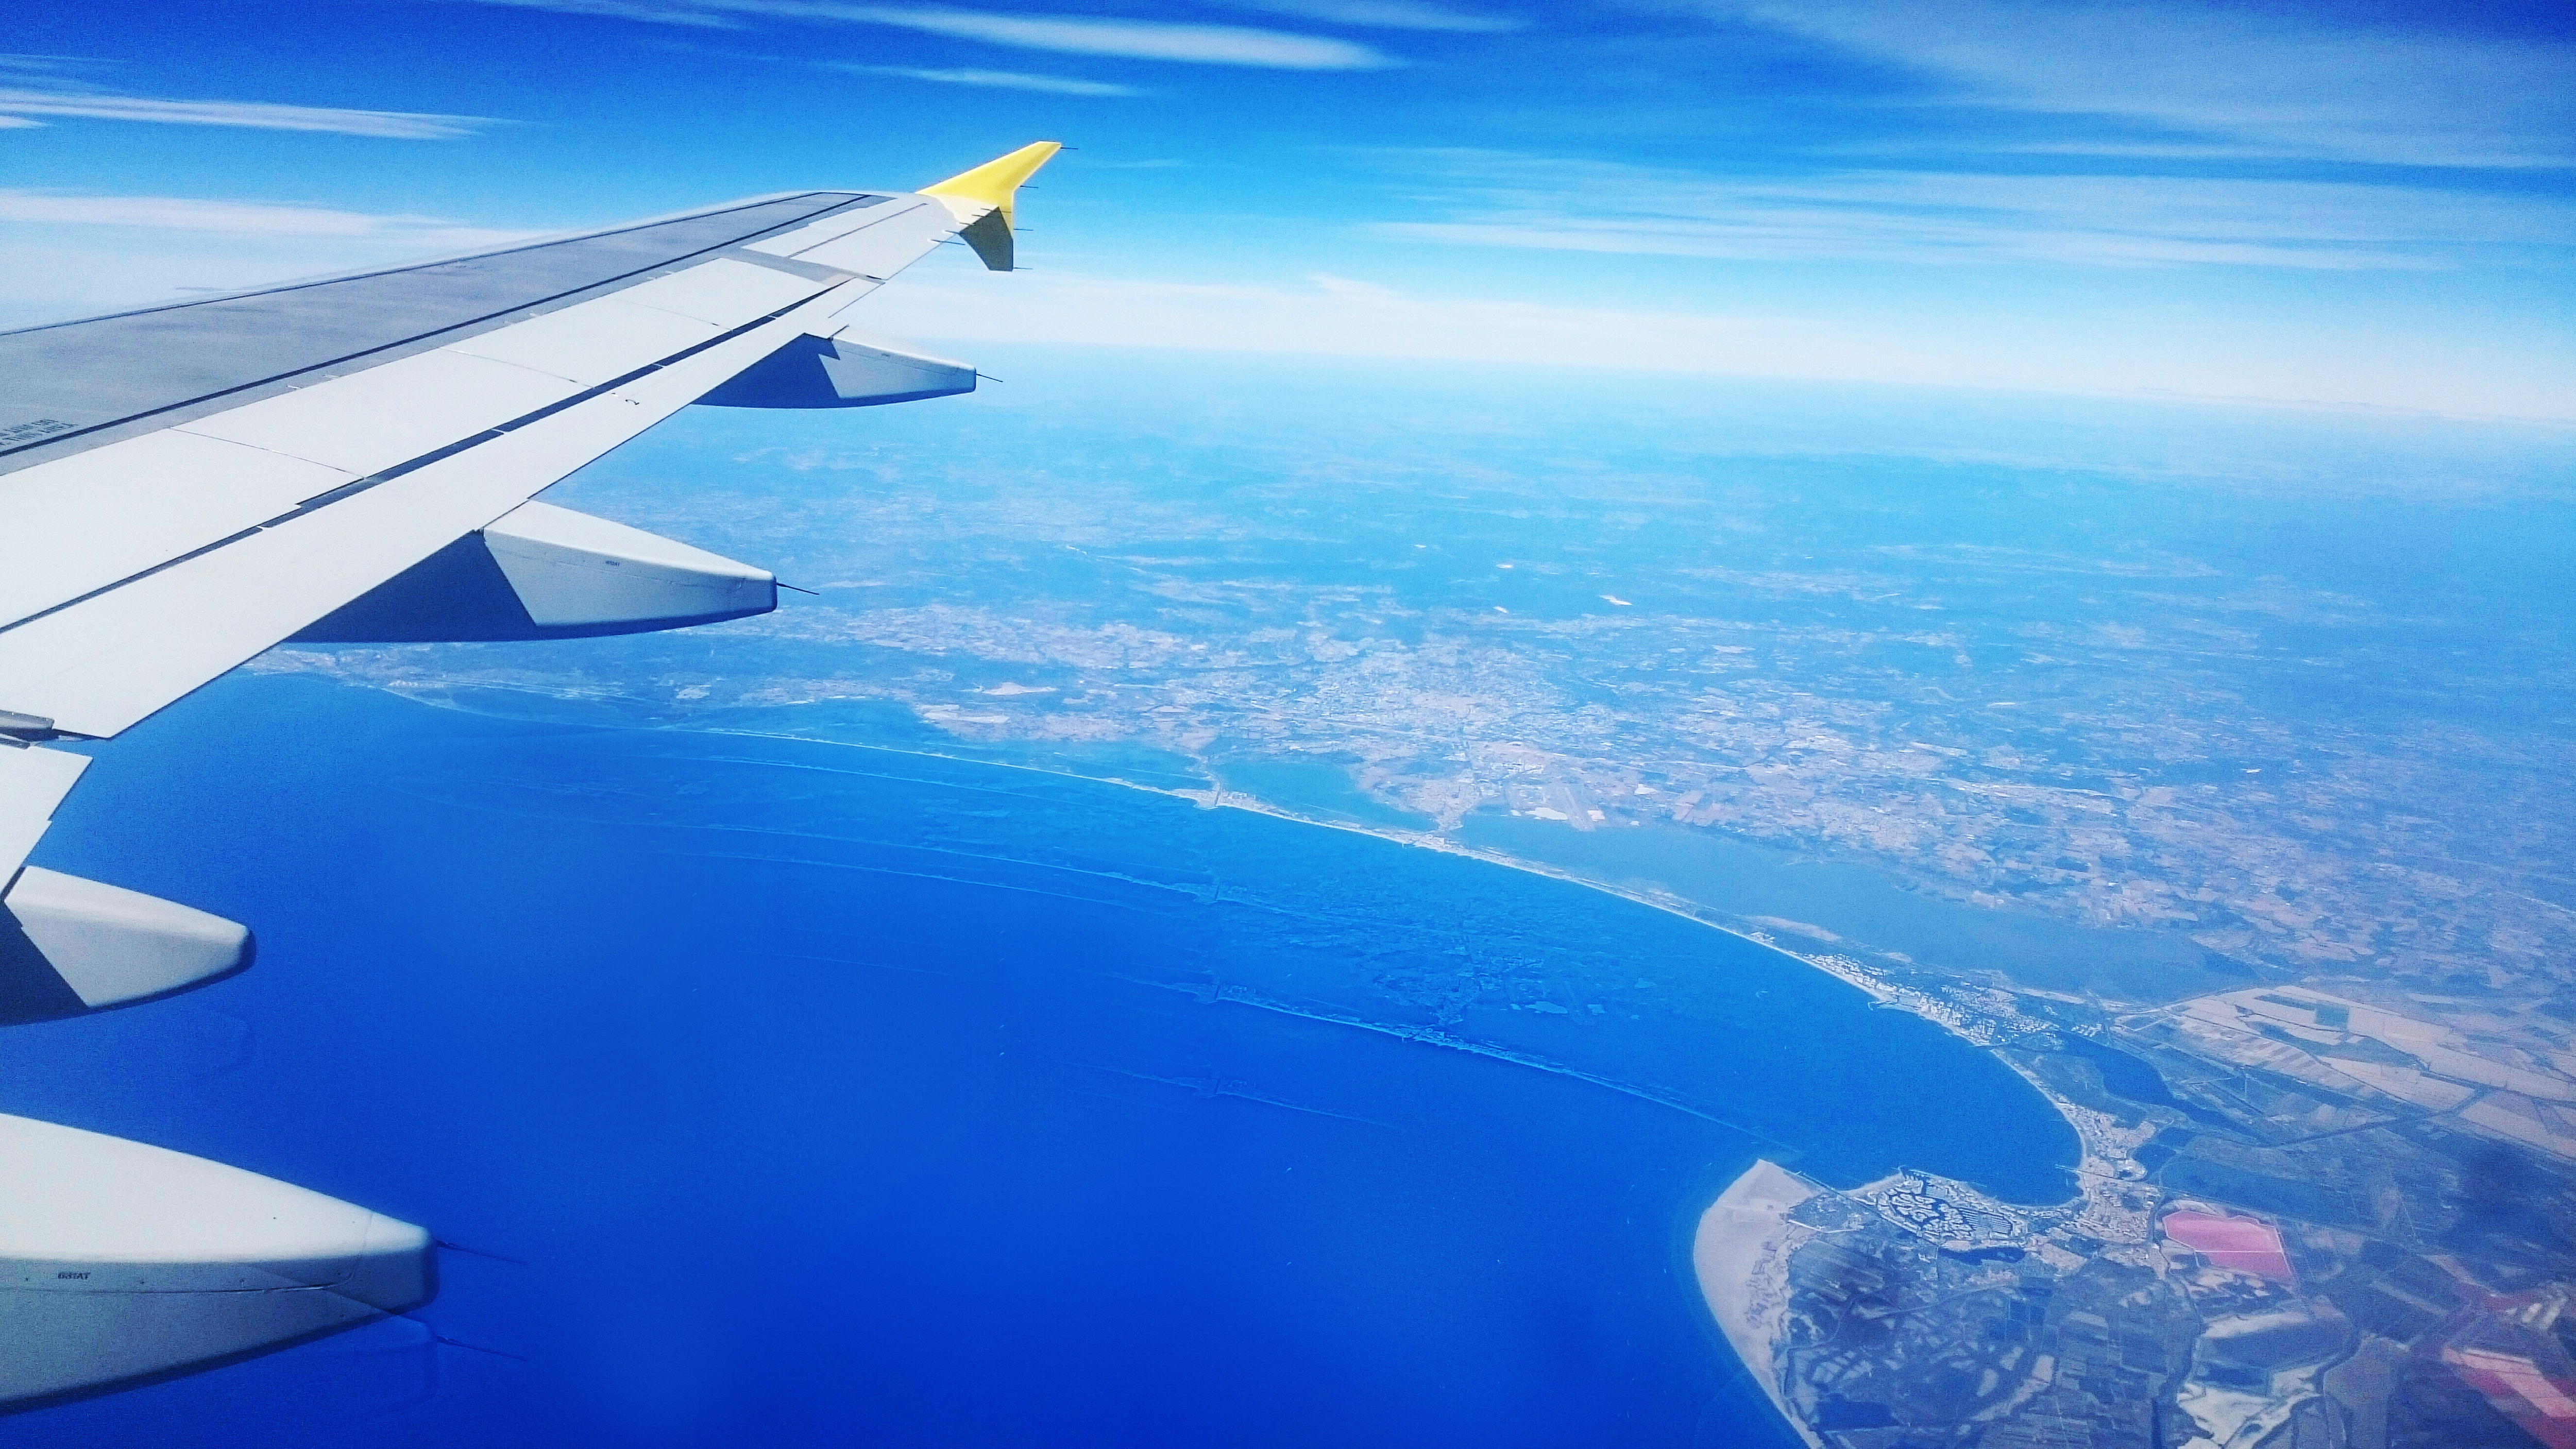
sea, water, horizon, wing, sky, atmosphere, travel, airplane, aircraft, vehicle, airline, aviation, flight, holiday, island, plane view, aircraft flight, air travel, atmosphere of earth